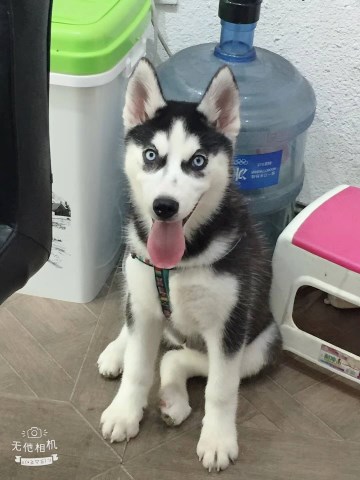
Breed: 1160-n000003-Siberian_husky